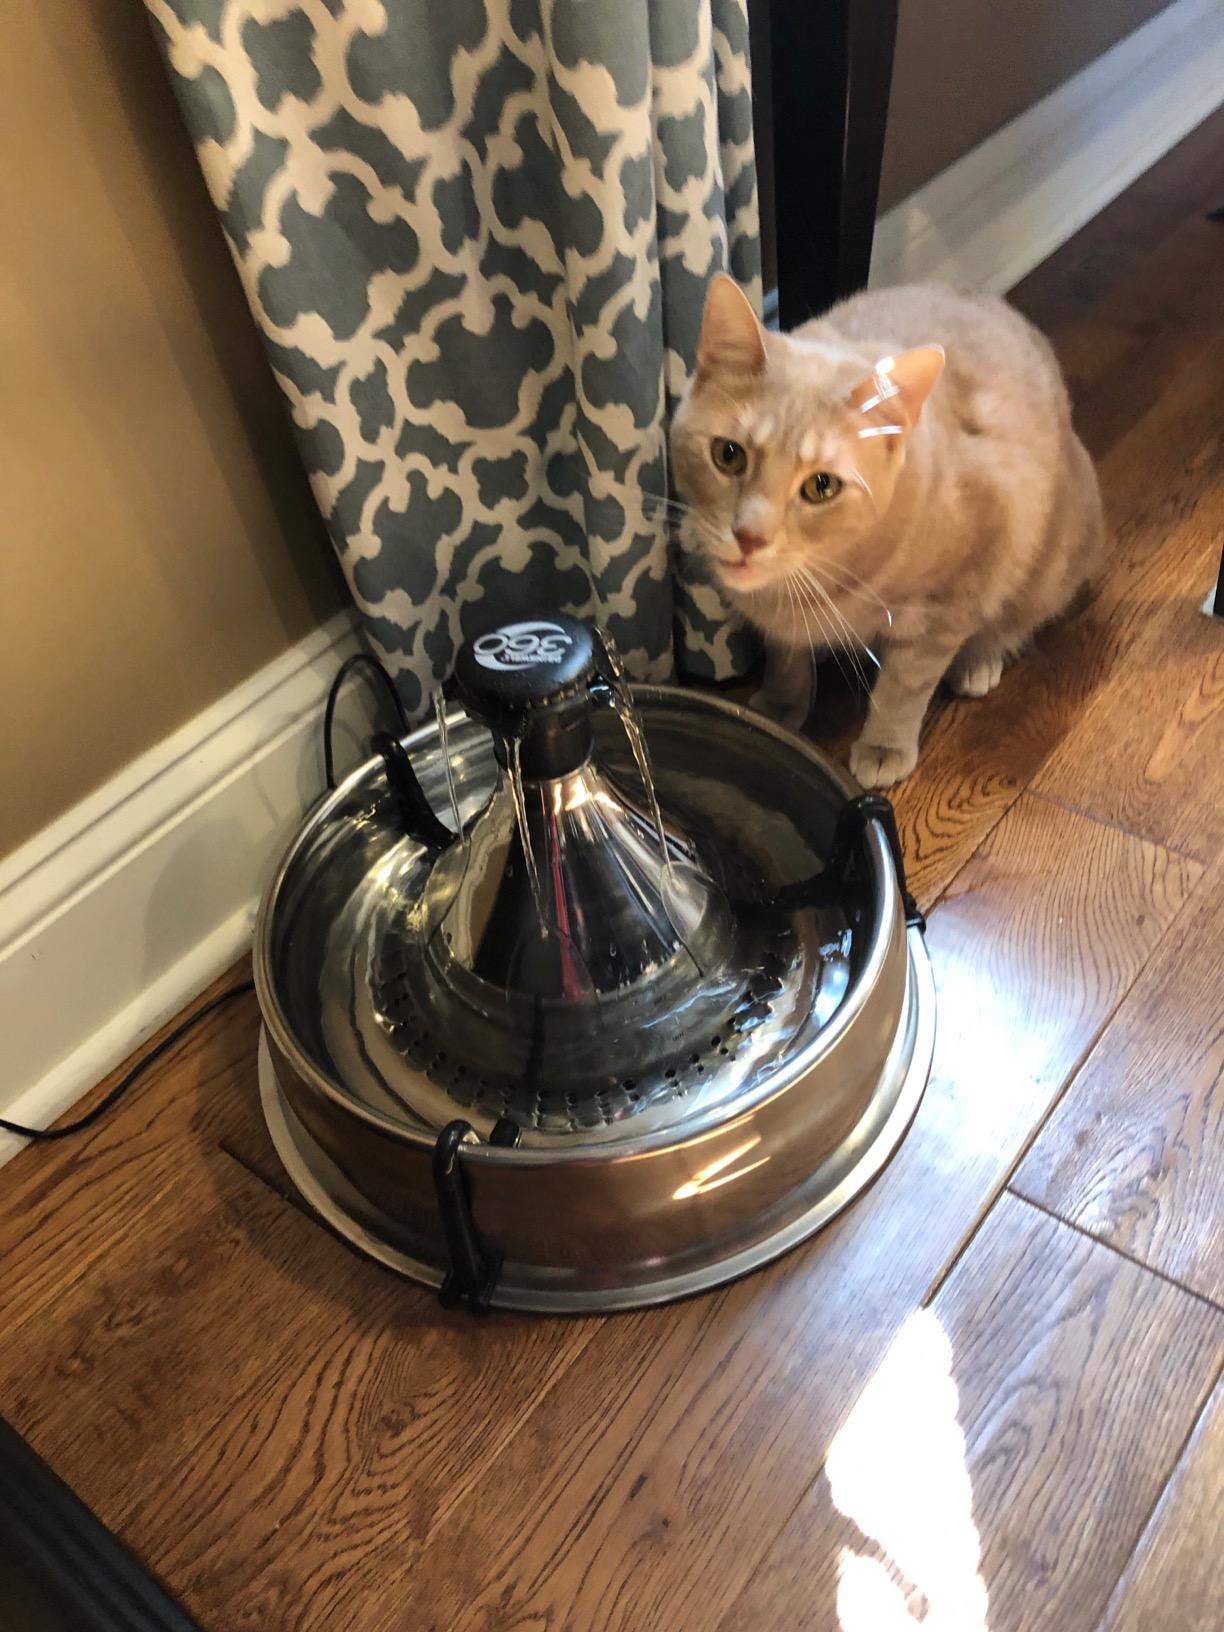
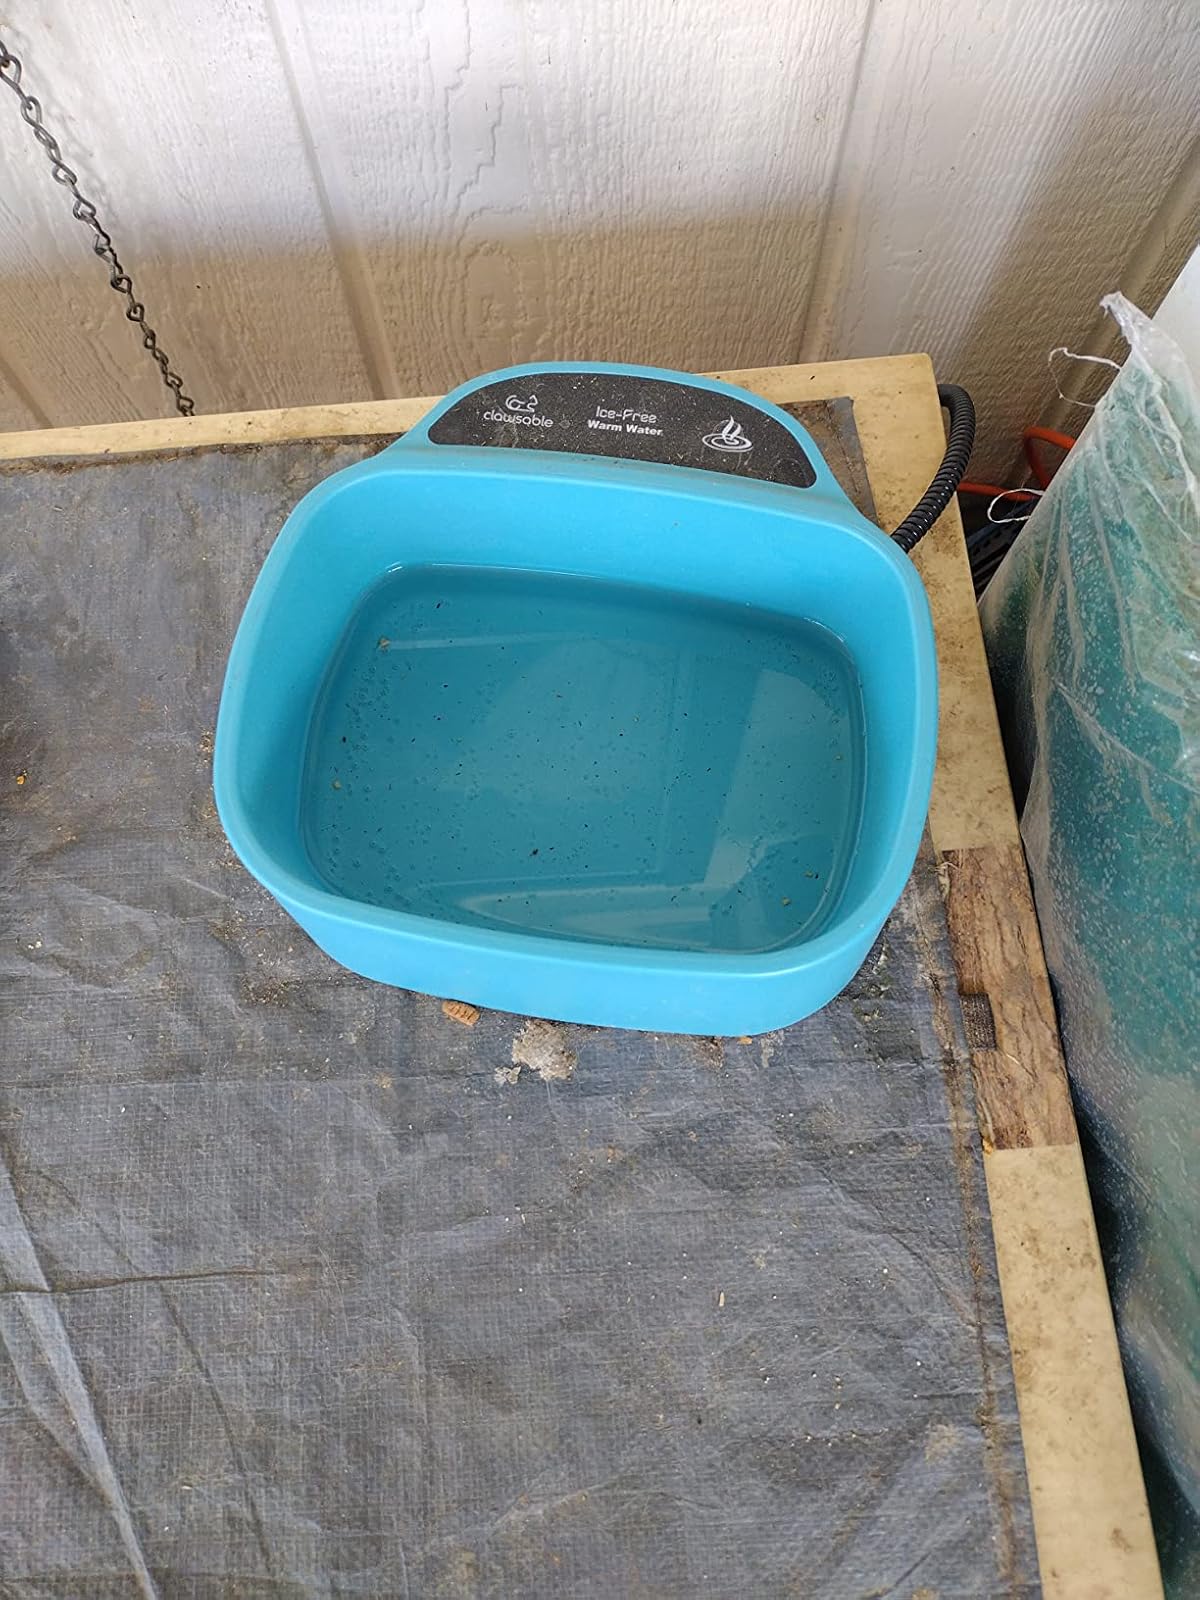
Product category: items_bowl
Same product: no